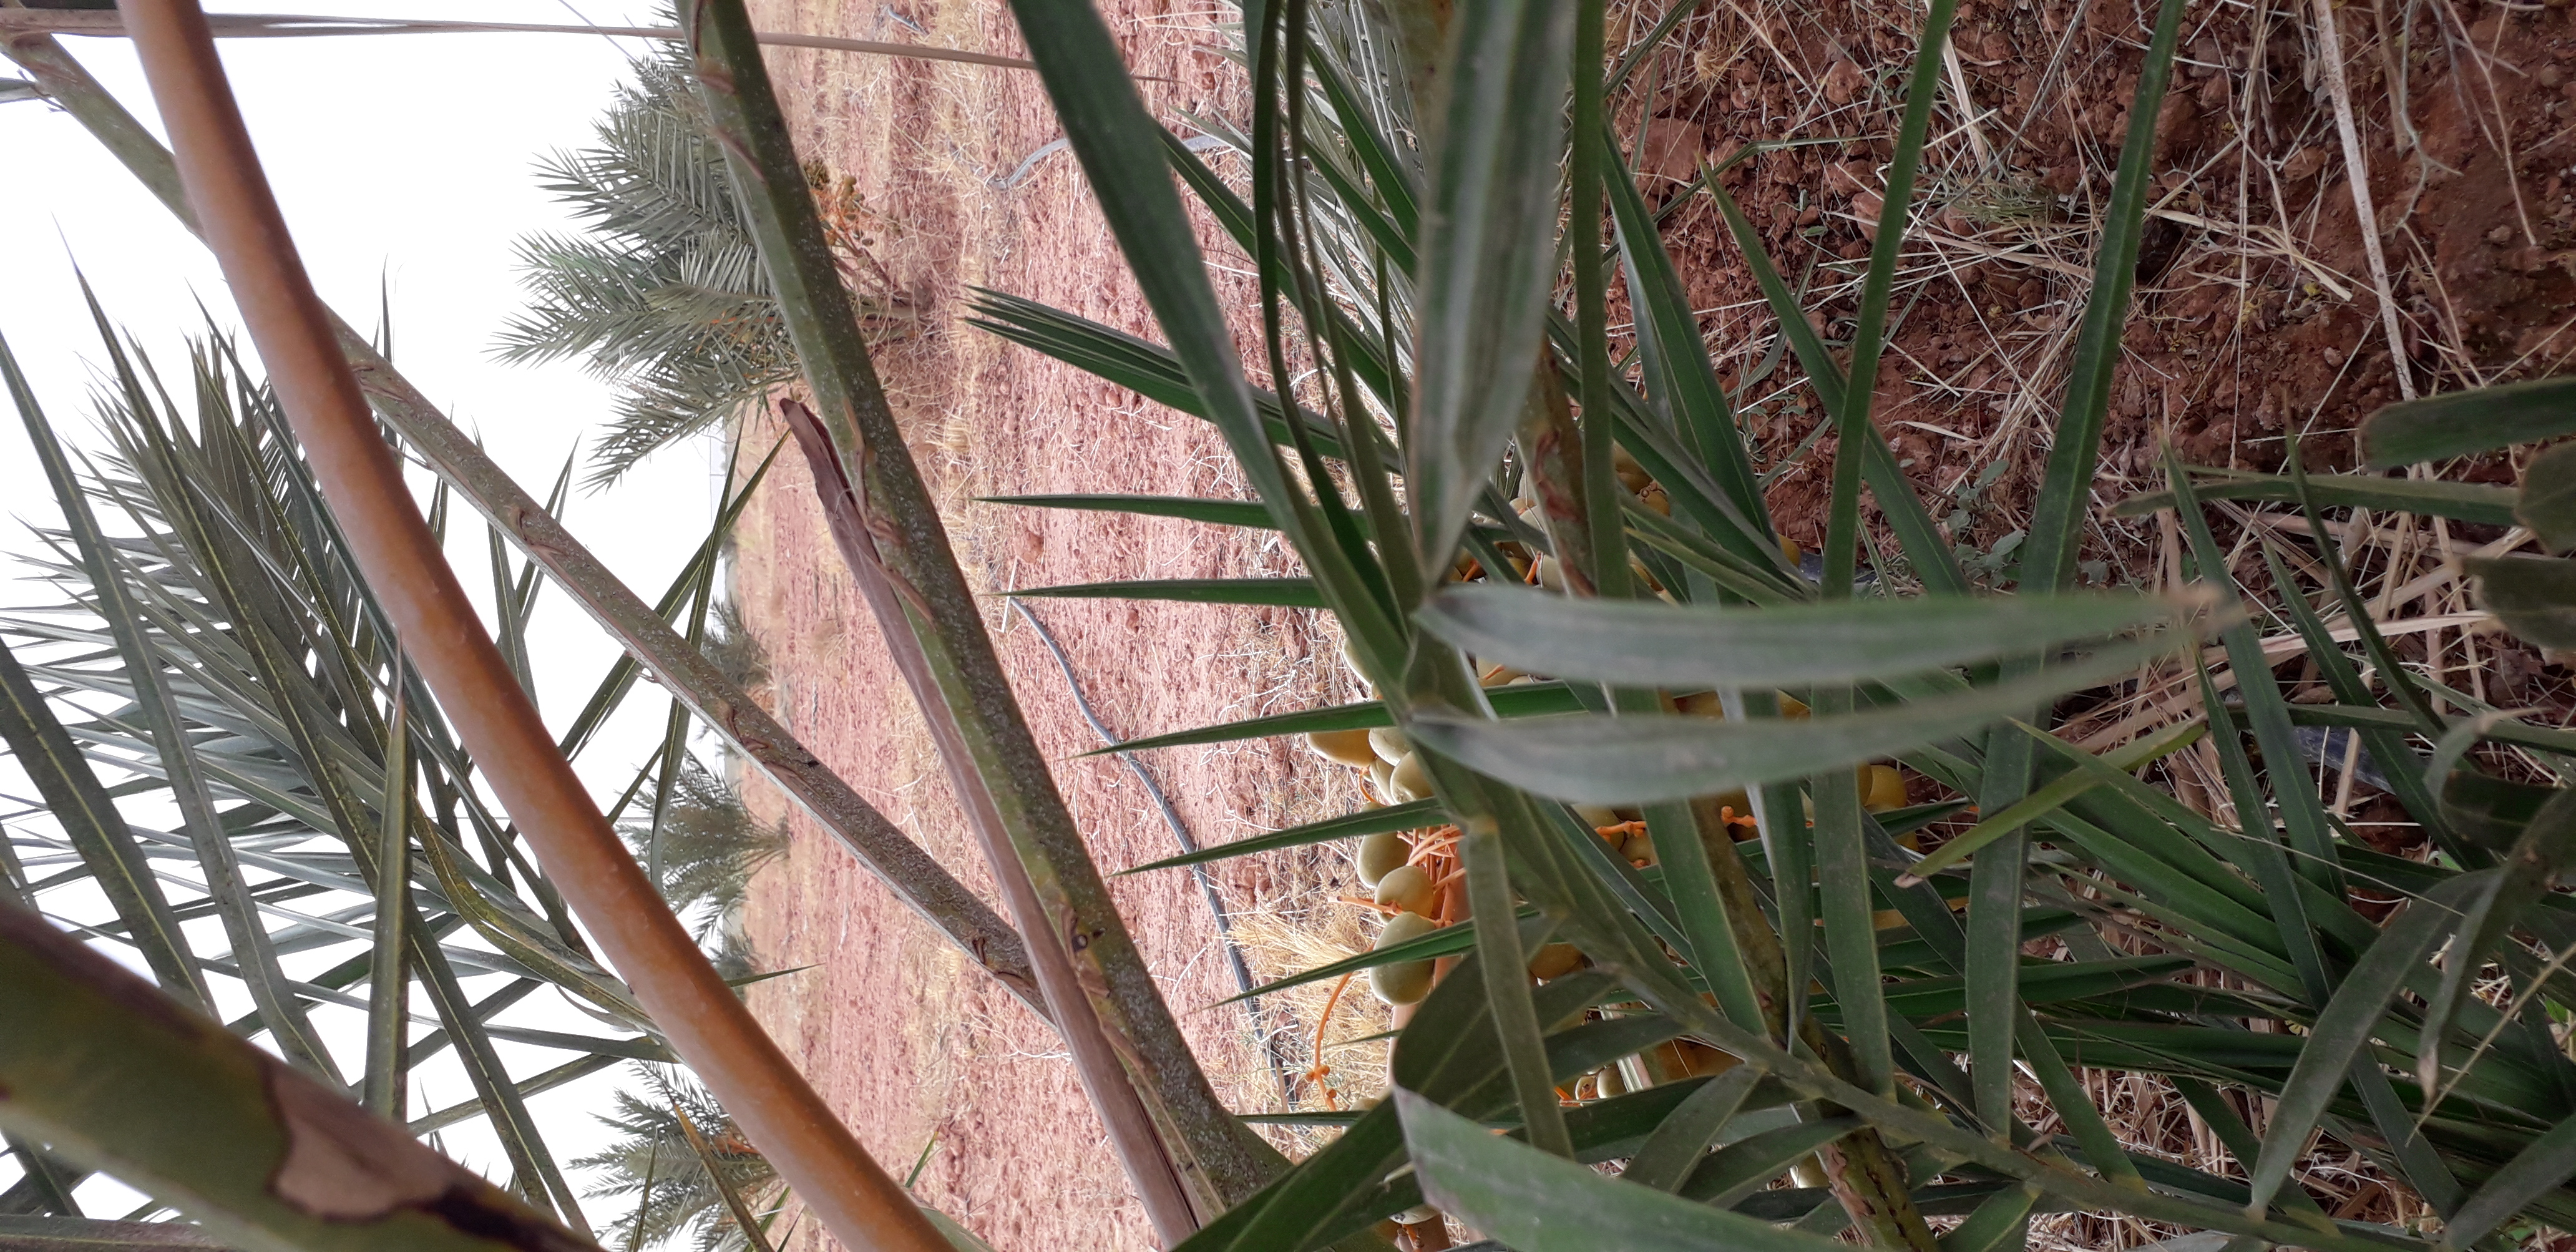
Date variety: Boufagous